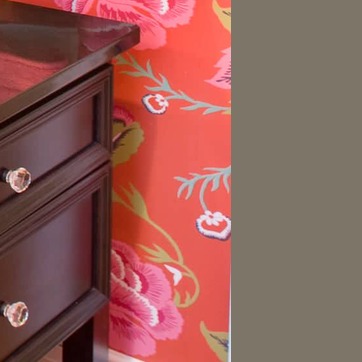
Material: wallpaper